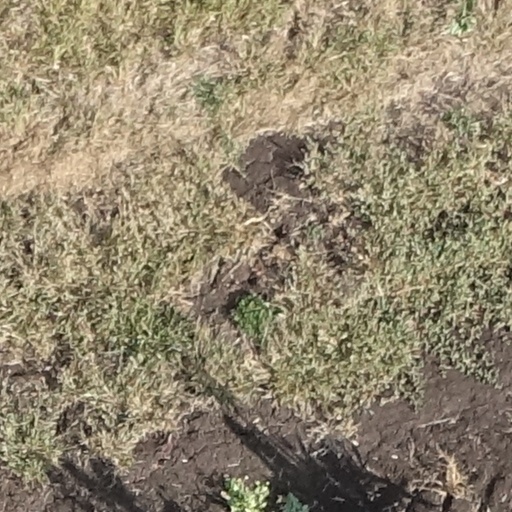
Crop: sorghum